Agriculture in Wales

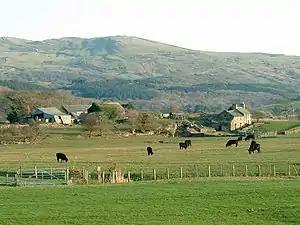
Hill farm with Welsh Black cattle

Agriculture has in the past been a major part of the economy of Wales, a largely rural country which is part of the United Kingdom. Wales is mountainous and has a mild, wet climate. This results in only a small proportion of the land area being suitable for arable cropping, but grass for the grazing of livestock is present in abundance. As a proportion of the national economy, agriculture is now much less important; a high proportion of the population now live in the towns and cities in the south of the country and tourism has become an important form of income in the countryside and on the coast. Arable cropping is limited to the flatter parts and elsewhere dairying and livestock farming predominate.